Fa Poonvoralak

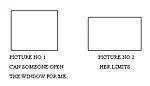
(1974)

He was born in Bangkok, Thailand. His first book of poetry was published in 1972, in 2005 opened a website thaicanto.com for anyone who likes to write short poems, exchange and discuss ideas. He authored more than 10 books, including novels, poetry collections, short fiction and essay. In 2008 he studied film making, and subsequently made 7 short films and is making his first feature film from his own short story, due to be released in November 2012.